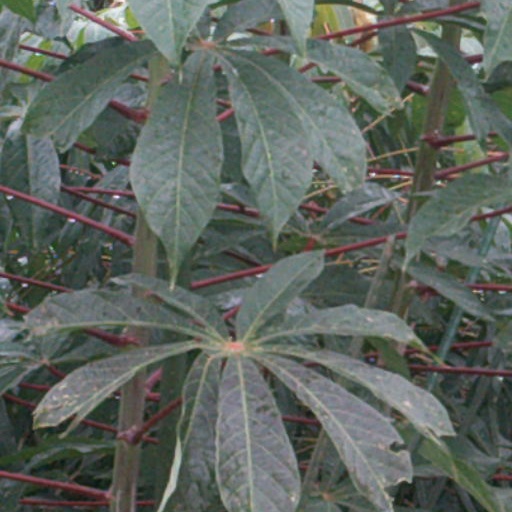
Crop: cassava